Réunion

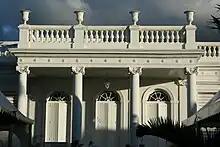
Château Lauratet.

In general, there are few dishes without meat or fish, so there are few vegetarian options. One of them is chouchou chayote gratin. Otherwise, mainly poultry is consumed. One of the local specialties is tangue civet (of the hedgehog family).